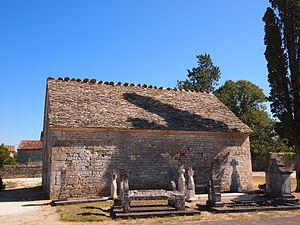
Chapelle du cimetière de Courcôme, en Charente (inscrit, 1979)
Cet article recense les monuments historiques de la Charente, en France.